Goguryeo

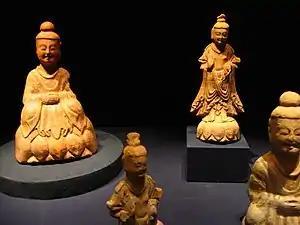
Seated buddhas and bodhisattvas from Wono-ri, Goguryeo.

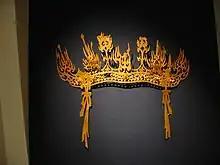
A gilt-bronze crown from Goguryeo believed to have once adorned the head of a bodhisattva image.

In only 70 years, Goguryeo rebuilt its capital Hwando and again began to raid the Liaodong, Lelang and Xuantu commanderies. As Goguryeo extended its reach into the Liaodong Peninsula, the last Chinese commandery at Lelang was conquered and absorbed by Micheon in 313, bringing the remaining northern part of the Korean peninsula into the fold. This conquest resulted in the end of Chinese rule over territory in the northern Korean peninsula, which had spanned 400 years. From that point on, until the 7th century, territorial control of the peninsula would be contested primarily by the Three Kingdoms of Korea.